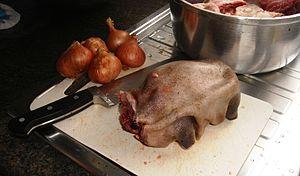
Le Tangue ou Hérisson malgache, Tenrec ecaudatus, est une espèce de petits mammifères de la famille des Tenrecidae, la seule du genre Tenrec. Cet insectivore terrestre couvert de piquants a l'apparence d'un hérisson commun, bien qu'il en soit très éloigné. Originaire de Madagascar, il a été introduit comme source de nourriture dans certaines îles de l'océan Indien voisines comme La Réunion, Maurice, les Comores, Mayotte ou encore les Seychelles. Sa chair est très appréciée en plat cuisiné et sa chasse est réglementée.